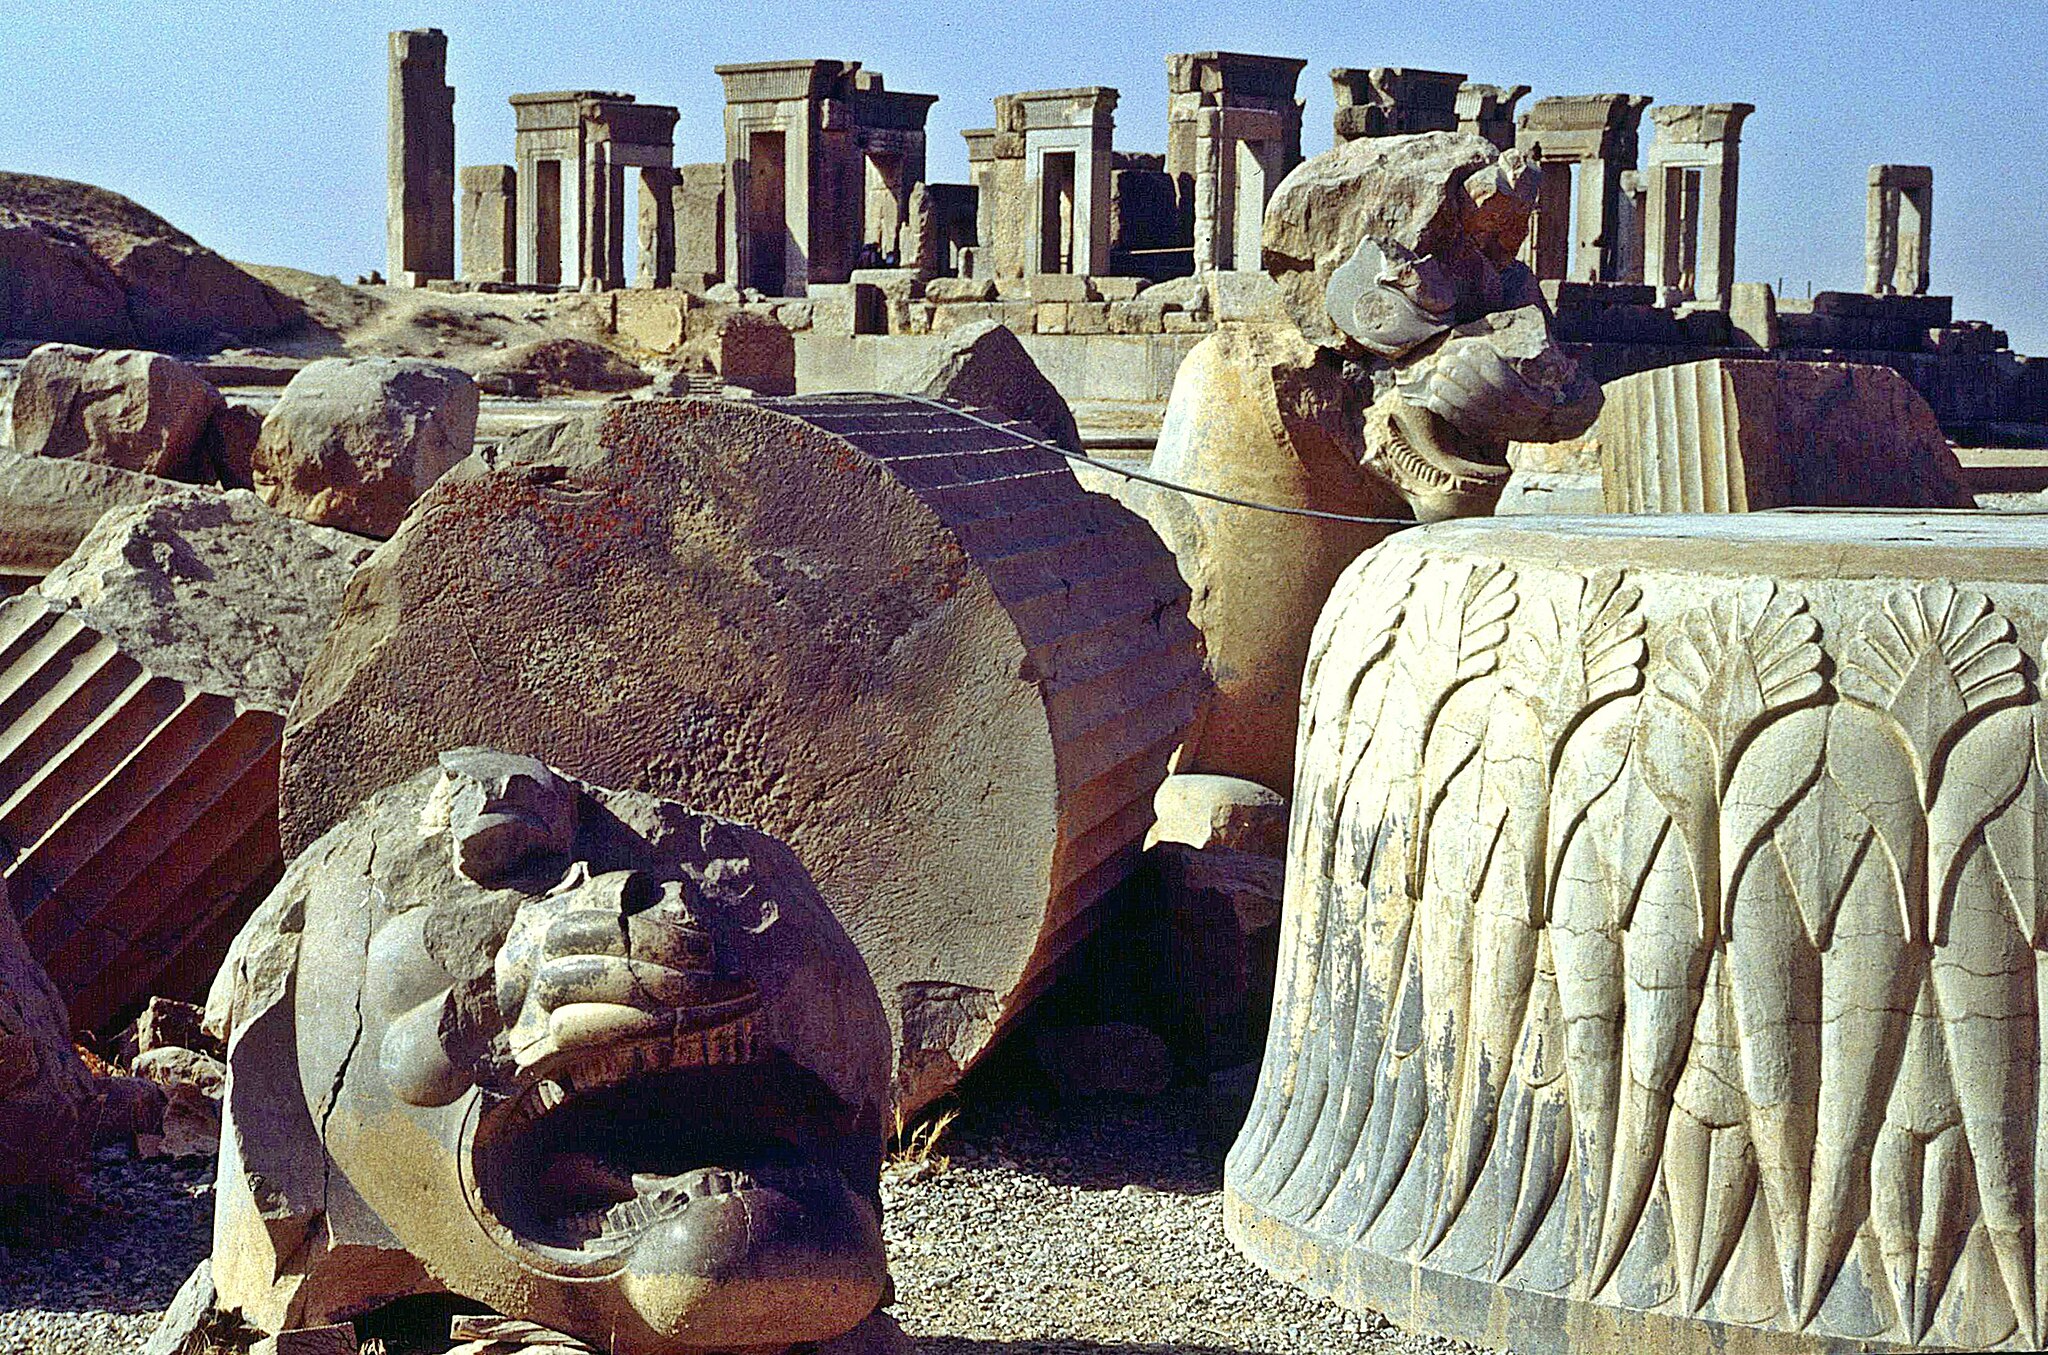
Title: IrPersepolisXerxesPropyläen1
Description: Persepolis, Darius-Palast
Date: 1991-09
Categories: Uploaded with VicuñaUploader, Files by Ziegler175, 1991 in Persepolis, September 1991 in Iran, Details of Apadana of Persepolis, Lion capitals in Persepolis, Remote views of Tachara